Truth and Reconciliation Commission (South Korea)

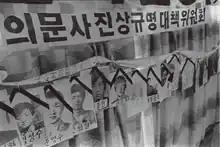
Presidential Truth Commission on Suspicious Deaths

The Truth and Reconciliation Commission, established on December 1, 2005, is a South Korean governmental body responsible for investigating incidents in Korean history which occurred from Japan's rule of Korea in 1910 through the end of authoritarian rule in South Korea with the election of President Kim Young-sam in 1993.